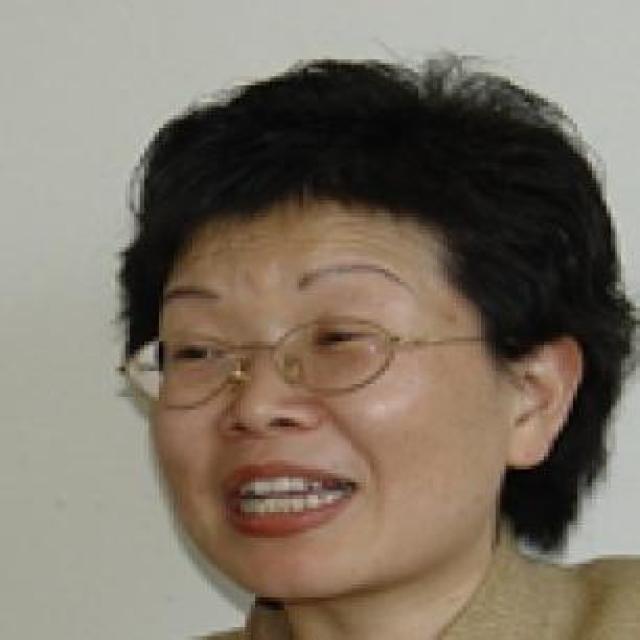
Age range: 45-64